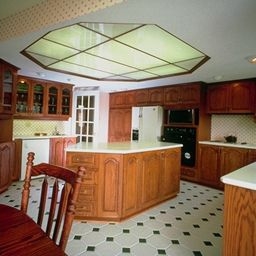
Room type: kitchen